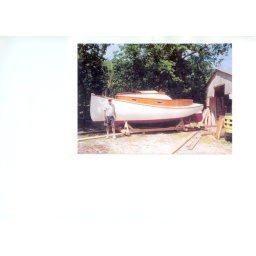
My cousin is building this boat by himself!